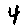
Label: 4